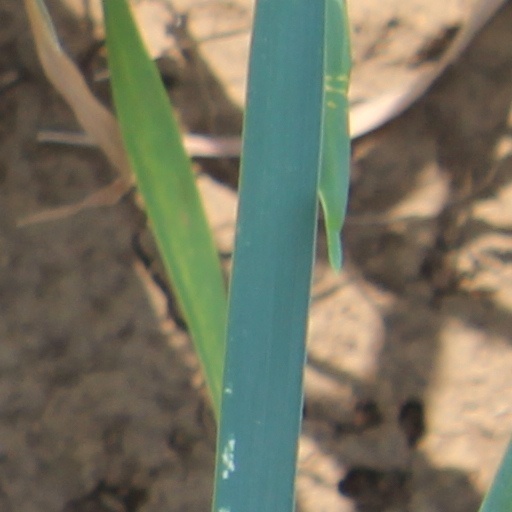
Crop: wheat